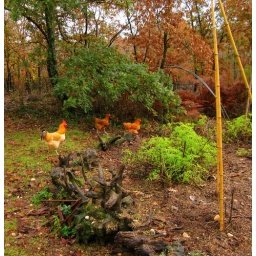
Hugelkulture bed in November and some young chickens